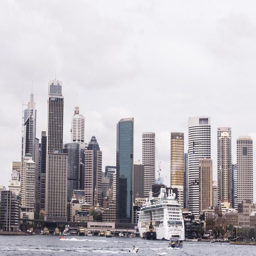
a view of the skyline .